Georgy Yegorov

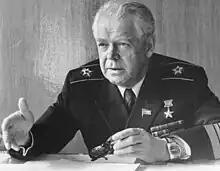

Georgy Mikhailovich Yegorov (30 October 1918 – 9 February 2008) was a Soviet Fleet Admiral and Hero of the Soviet Union.